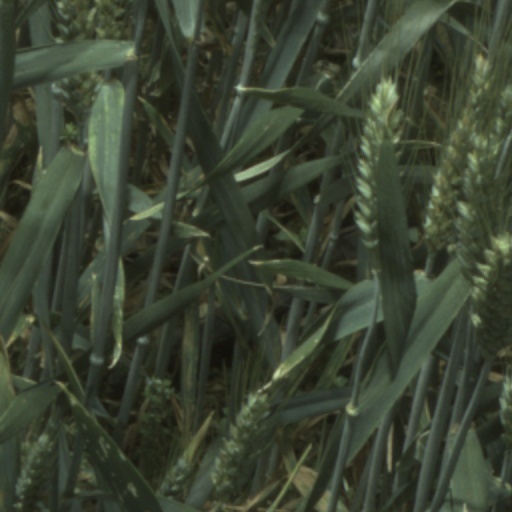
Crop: wheat